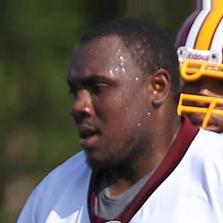
Age: 23